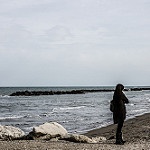
Label: sea